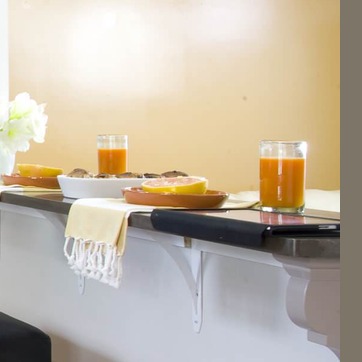
Material: food